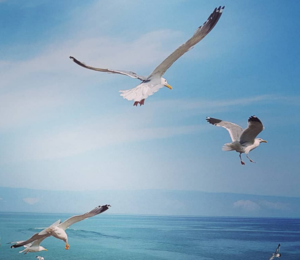
Les laridés sont une famille d'oiseaux constituée de 23 genres et de 102 espèces existantes. Elle comprend les Larinae, les Sterninae et les Rynchopinae.